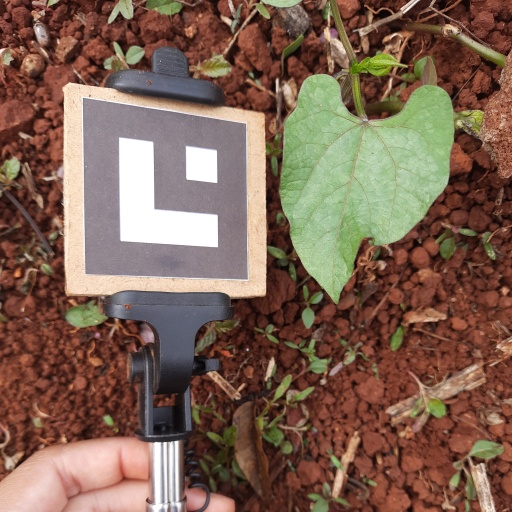
Observations: wavy surface, no eating holes, under cloudy sky